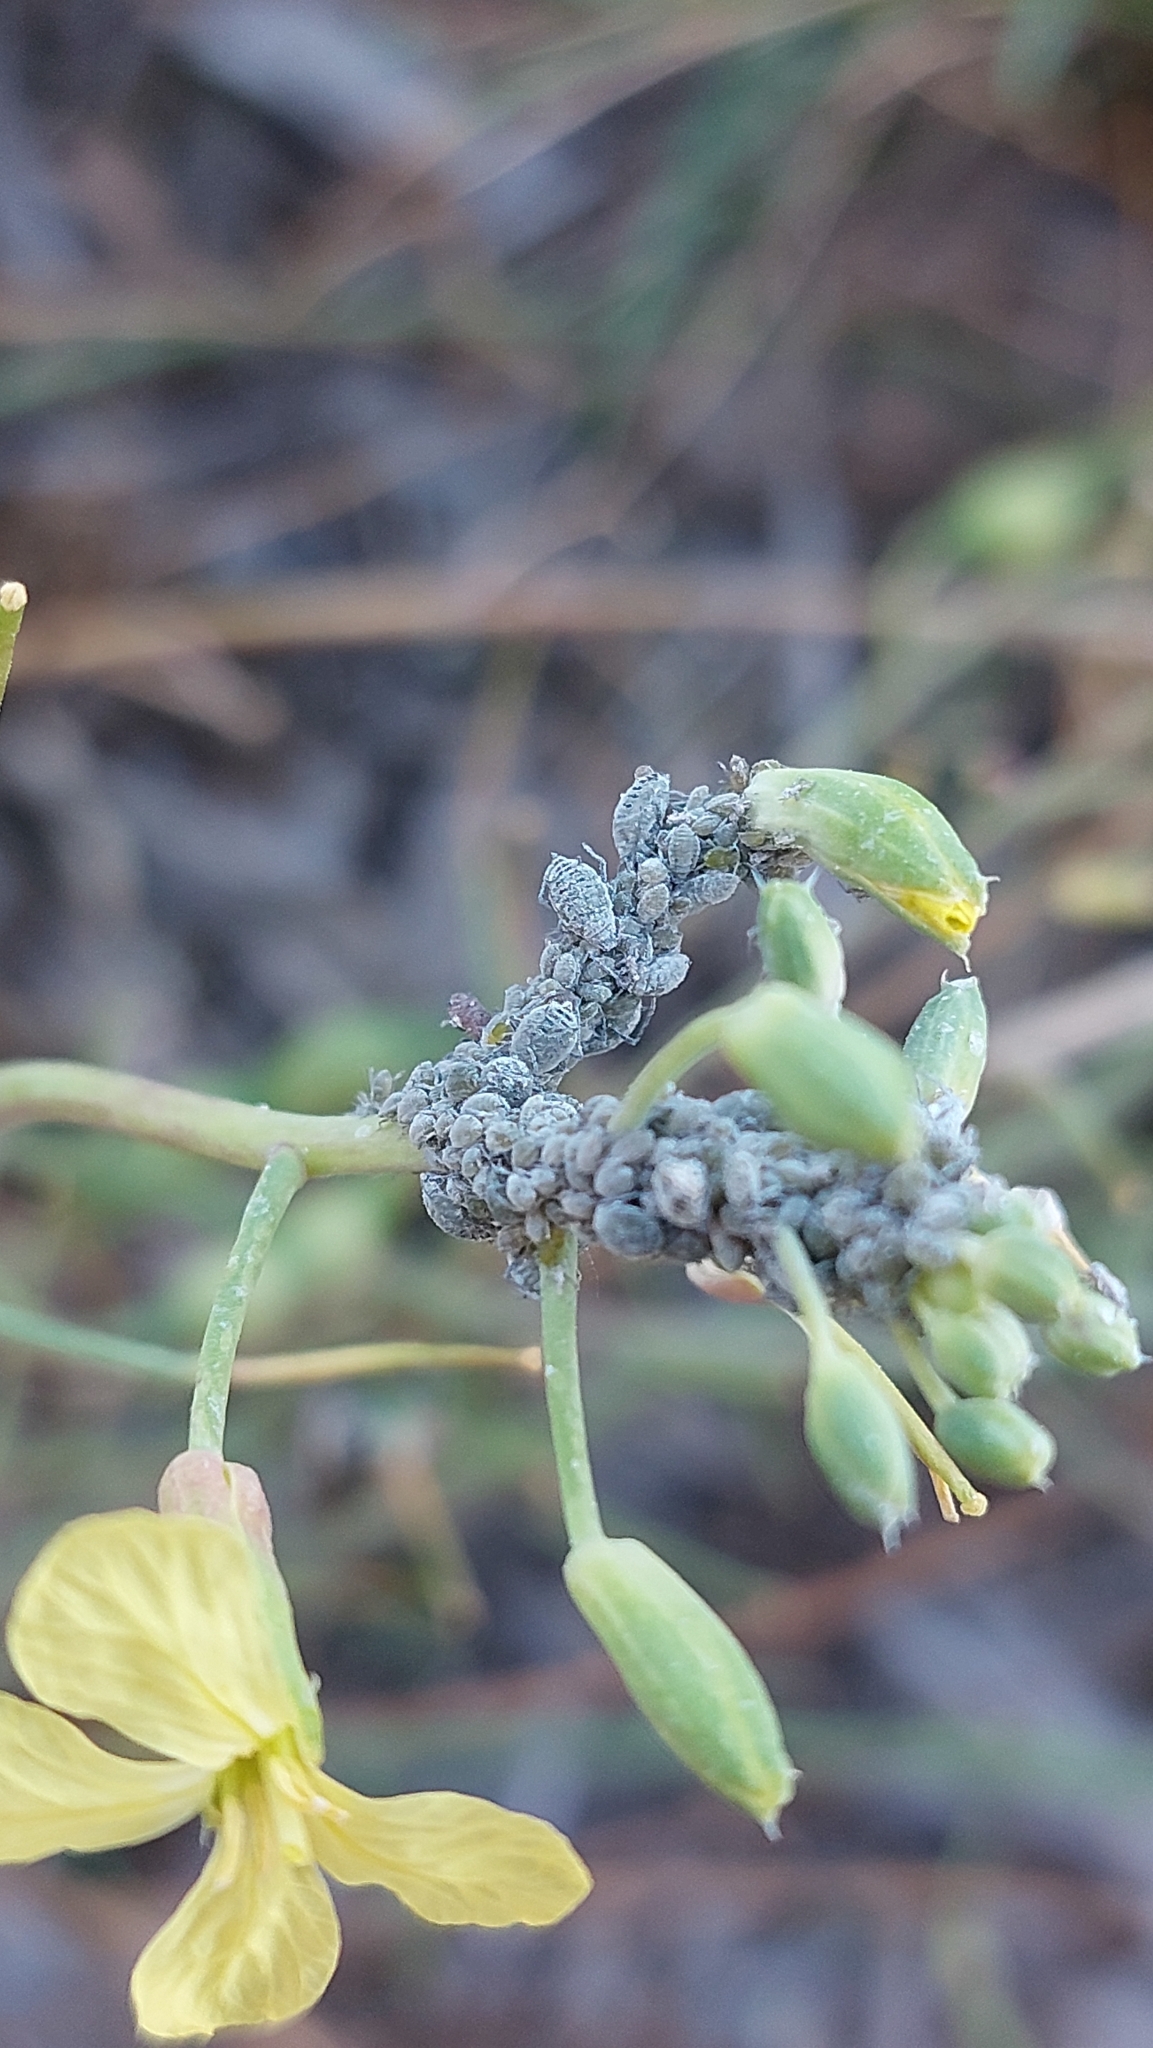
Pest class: cabbage_aphid